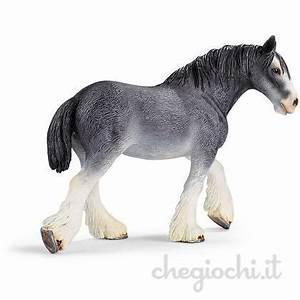
horse